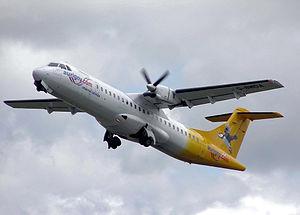
L'entreprise Avions de transport régional, abrégée en ATR, est un groupement d'intérêt économique franco-italien fondé en 1982 spécialisé dans la construction aéronautique d'avions turbopropulseurs pouvant transporter de 48 à 78 personnes.